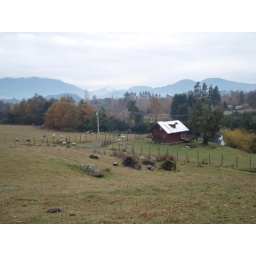
Views to the south along the country road that we went mountain biking on in Pucon.